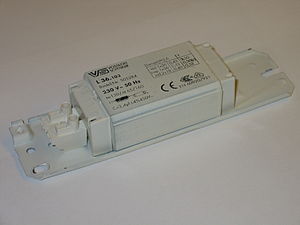
Gasudladningsrør forkobling / Forkoblingstyper / Ballastspole og glimtænder
Et typisk lysstofrørs ballastspole.
En gasudladningsrør forkobling eller lysstofrør forkobling er en specifik type af strømforsyning, som sikrer at et gasudladningsrør tændes og energiforsynes korrekt.